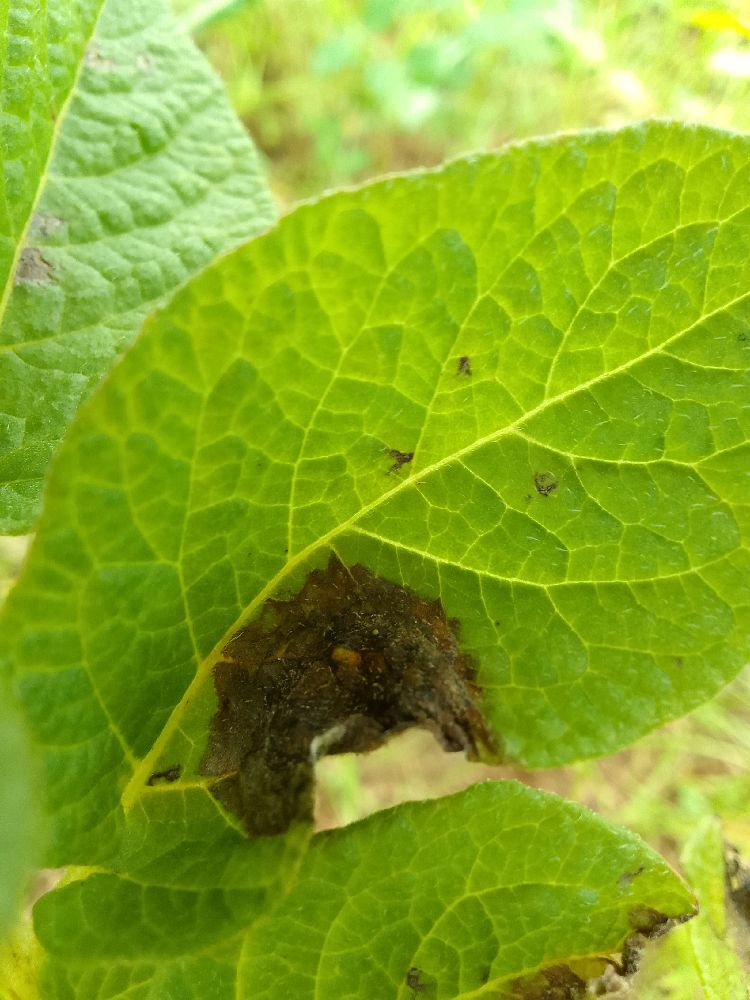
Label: Late blight